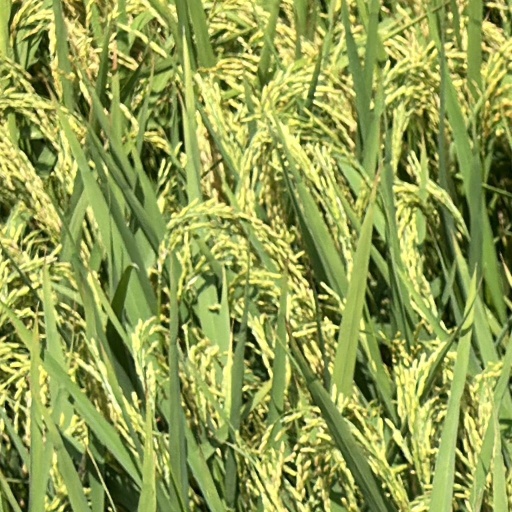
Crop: rice